Woman of Darkness

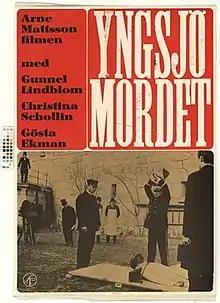

Woman of Darkness or The Yngsjö Murder (Swedish: Yngsjömordet) is a 1966 Swedish historical crime film directed by Arne Mattsson and starring Gunnel Lindblom, Christina Schollin and Gösta Ekman. It was shot at the Råsunda Studios in Stockholm. The film's sets were designed by the art director P.A. Lundgren. It was based on the real Yngsjö murder case of 1889. It was a critical success and drew significant audiences.